Marie Lloyd

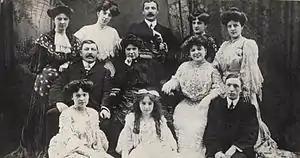
The Wood family, from left to right: Top row: Daisy, Rosie, John, Grace, Alice. Middle: John Wood (father), Matilda (mother), Marie. Bottom: Annie, Maud, Sydney

Lloyd was born on 12 February 1870 in Hoxton, London. Her father, John Wood (1847–1940), was an artificial flower arranger and waiter; her mother, Matilda Mary Caroline "née" Archer (1849–1931), was a dressmaker and costume designer. Lloyd was the eldest of nine children and became known within the family circle as Tilley. The Wood family were respectable, hard-working, and financially comfortable. Lloyd often took career advice from her mother, whose influence was strong in the family. Lloyd attended a school in Bath Street, London, but disliked formal education and often played truant; with both her parents working, she adopted a maternal role over her siblings, helping to keep them entertained, clean and well cared-for. Along with her sister Alice, she arranged events in which the Wood children performed at the family home. Lloyd enjoyed entertaining her family and decided to form a minstrel act in 1879 called the Fairy Bell troupe, comprising her siblings.